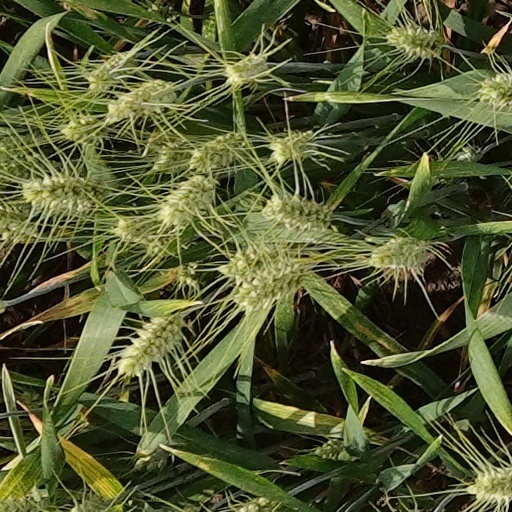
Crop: wheat